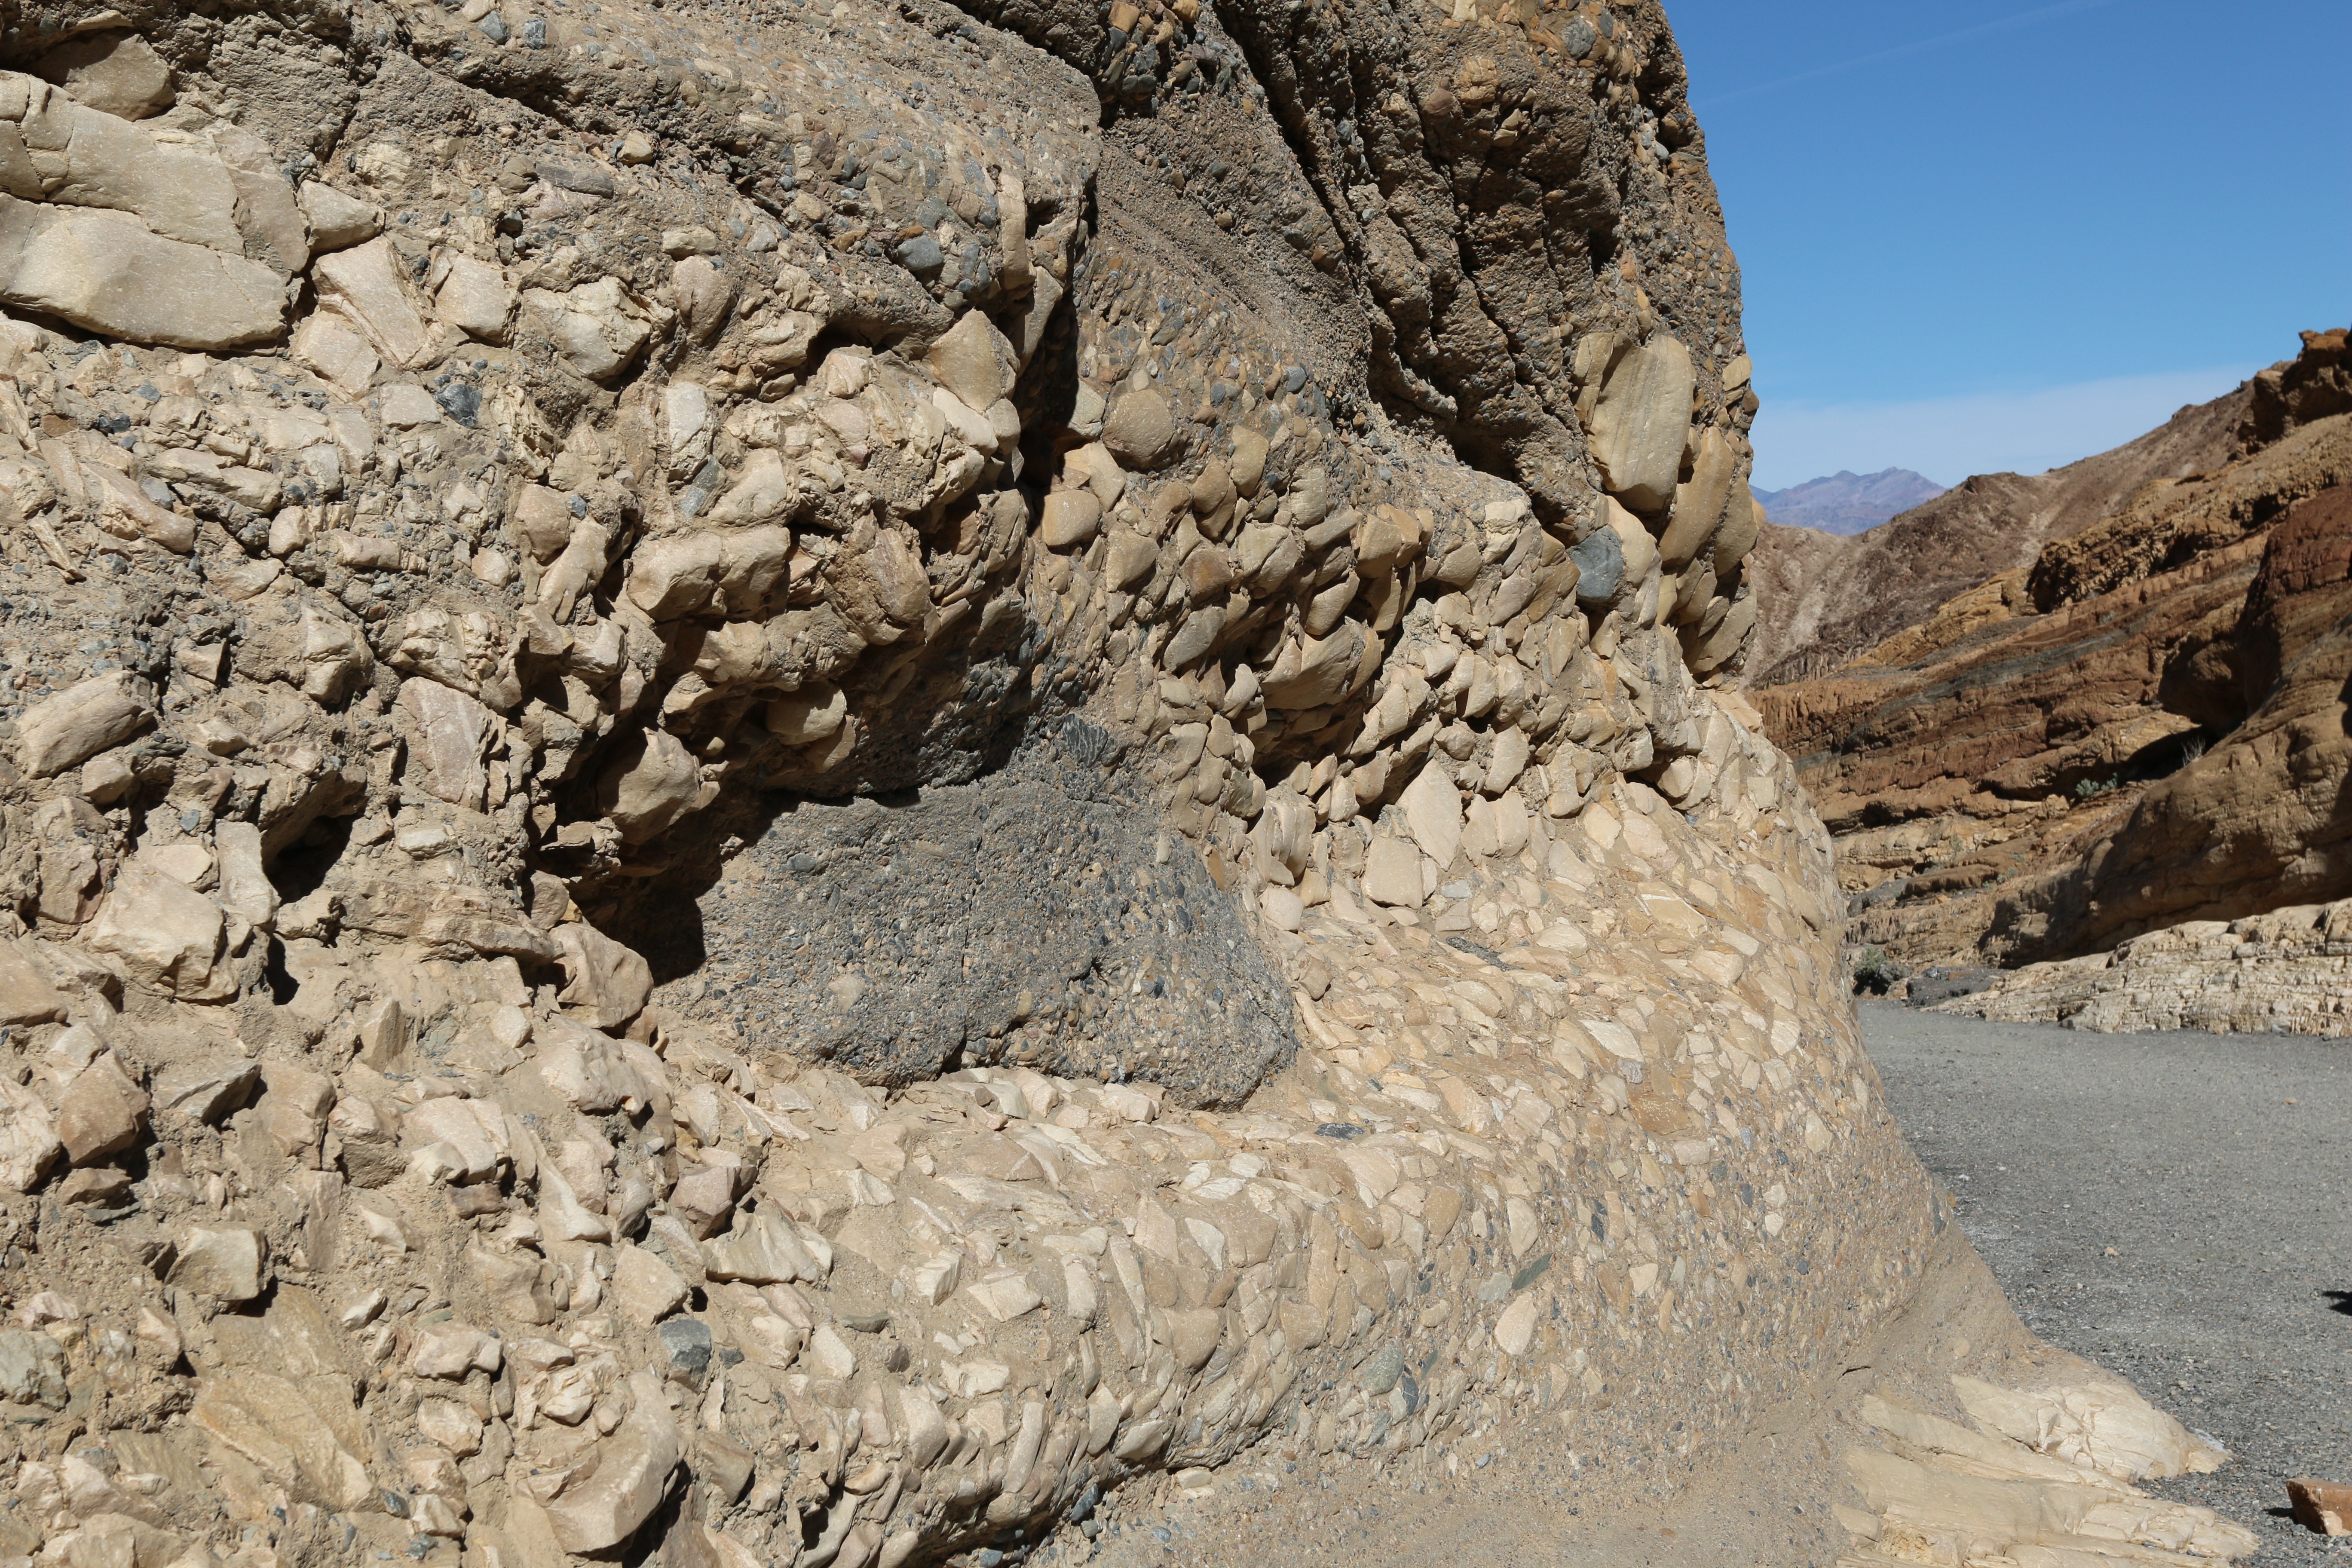
rock, valley, formation, cliff, soil, terrain, california, material, geology, outcrop, badlands, boulder, wadi, bedrock, death valley, ancient history, sliding rock, geological phenomenon